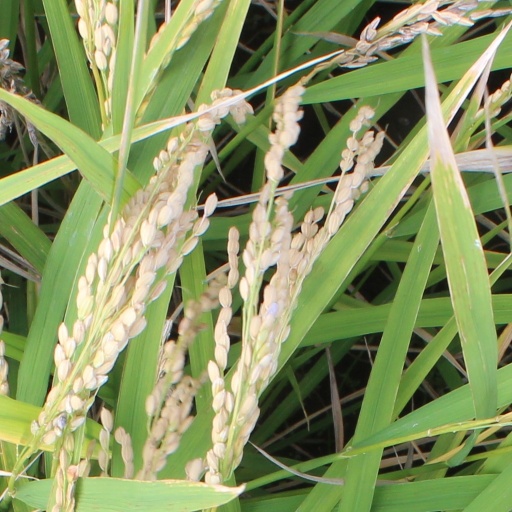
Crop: rice